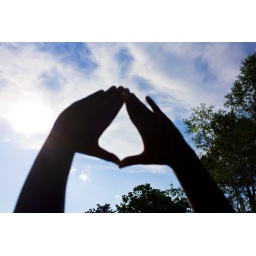
Throw you diamonds in the sky if you feel the vibe! (lyrics to Diamonds are Forever)The focus is on the trees and sky